Honnavar

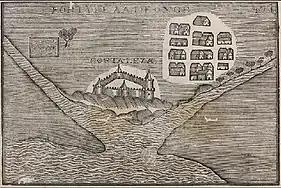
Image of the Portuguese fort.

During the Portuguese domination, a Fortress was built in the 16th century to protect trade in the Indian Ocean. Later in the 18th century, the English built warehouses at the port.